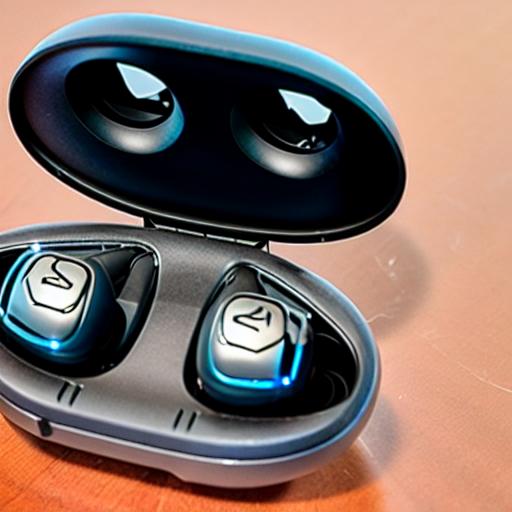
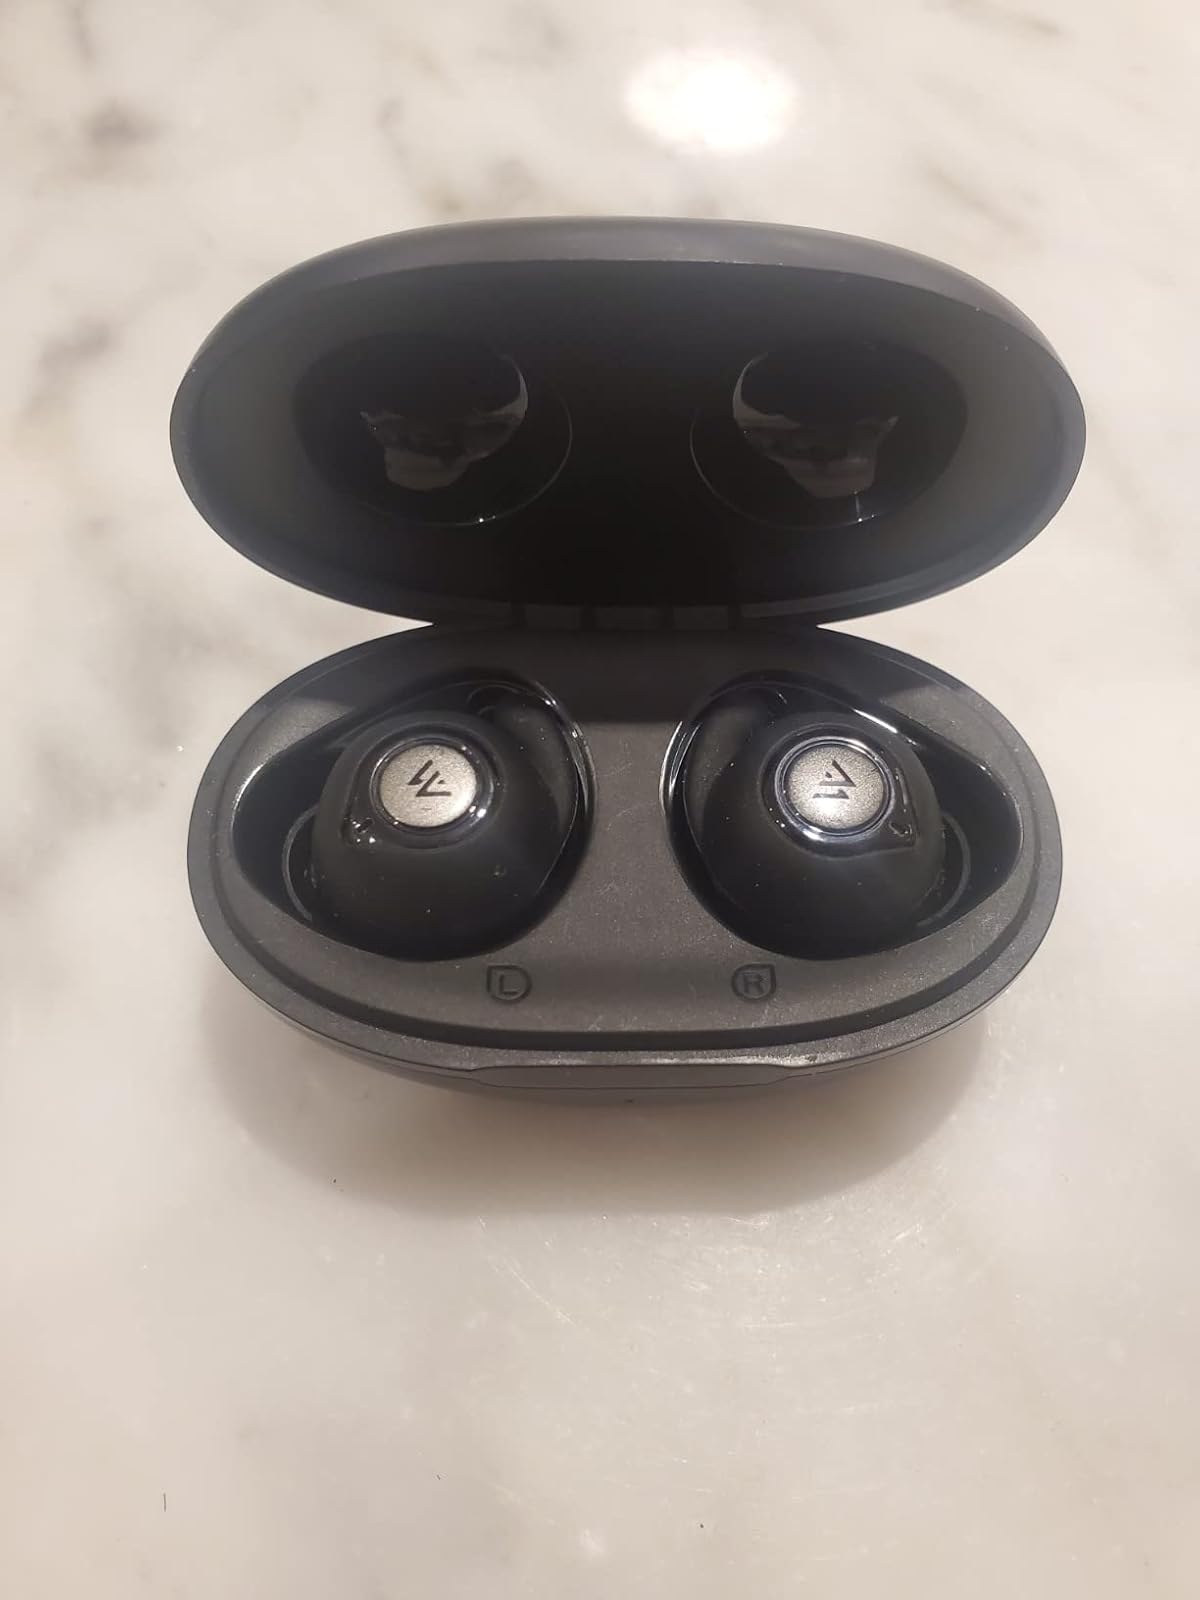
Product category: earbuds
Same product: no